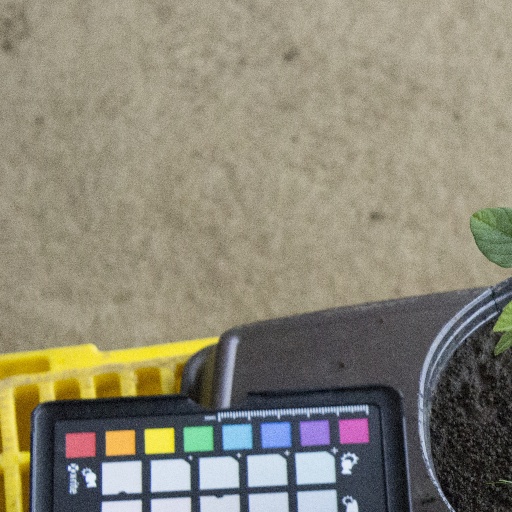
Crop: soybean